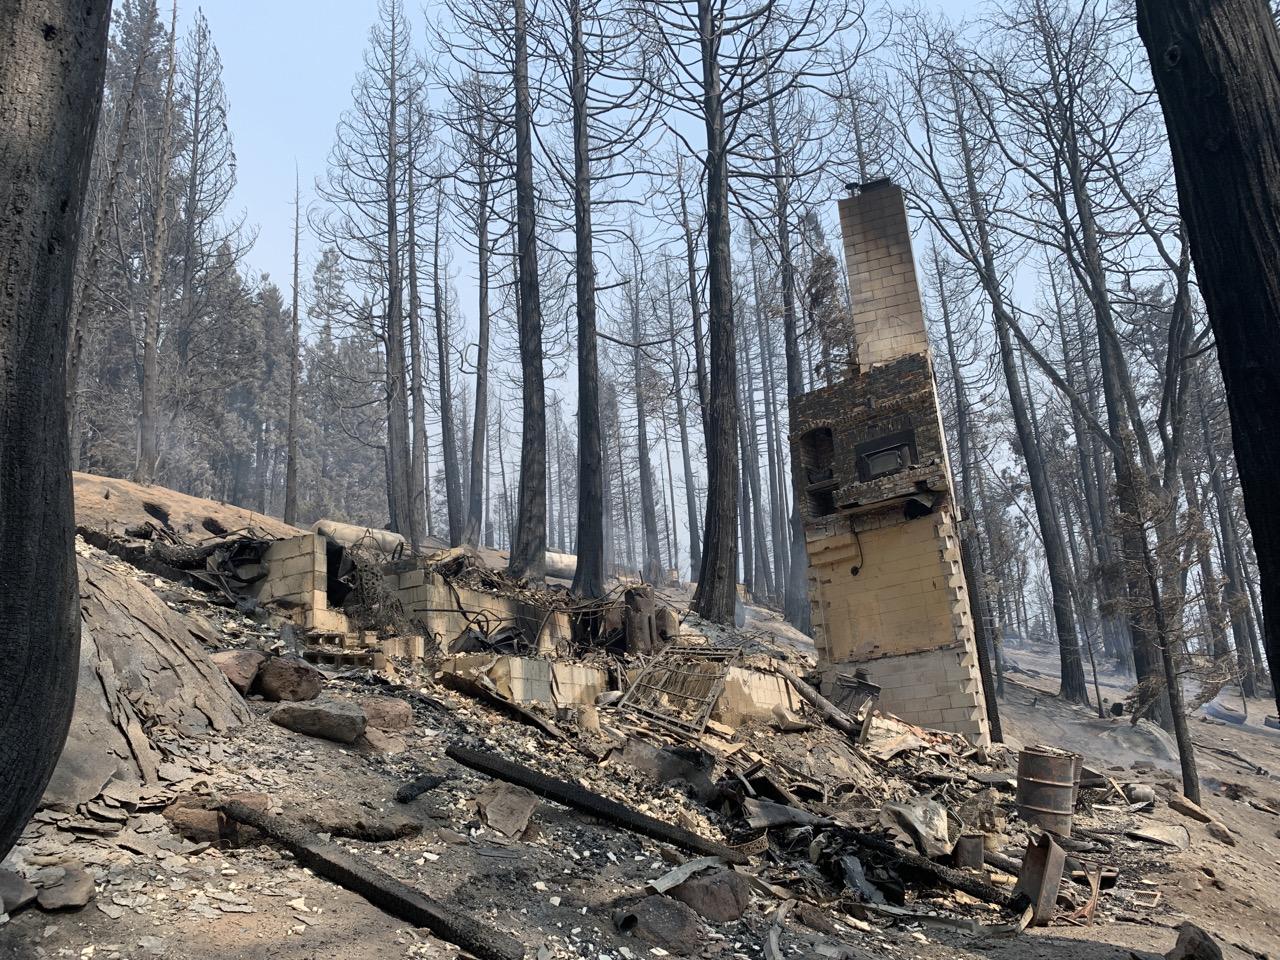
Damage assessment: destroyed